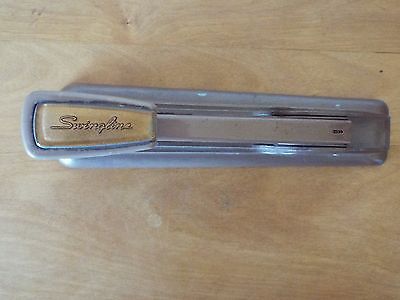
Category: stapler